Vale of Neath Railway

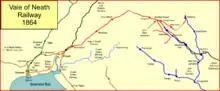
The Vale of Neath Railway network in 1864

The passenger business was gratifyingly busy, and colliery interest in mineral transport was also high. A 1.5% dividend was distributed at the end of 1852, and at the same time a decision was taken to extend the line at Aberdare to reach the head of the Aberdare Canal, which was half a mile (1 km) below the town. For the time being tramways were used to close the gap, and the coal containers were craned at the transfer points. The extension was brought into use in June 1853.